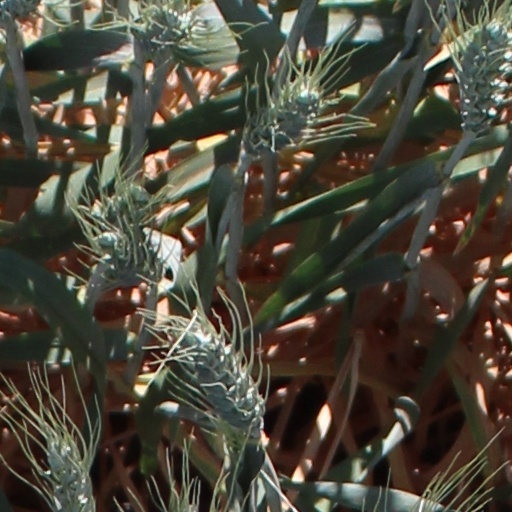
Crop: wheat